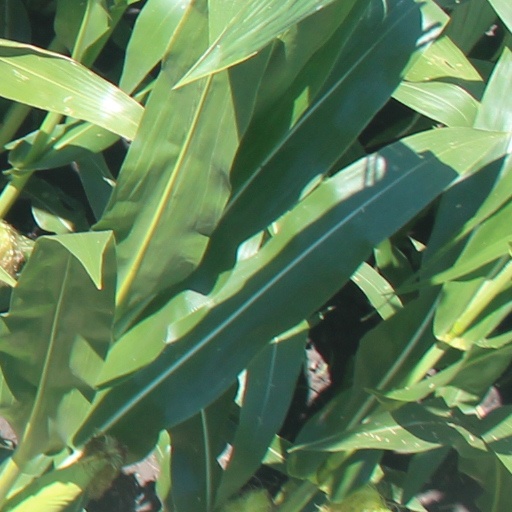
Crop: maize; corn